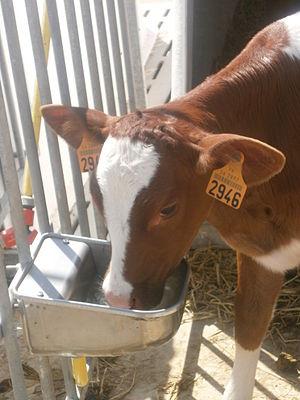
Tête d'un veau red holstein
La red holstein est une race bovine européenne.